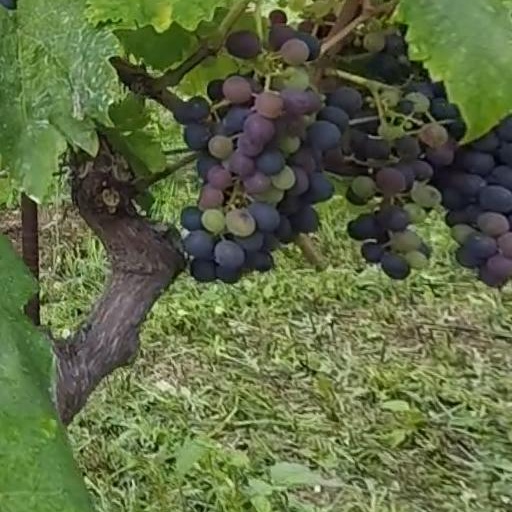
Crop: grape